Fujimi, Chiyoda, Tokyo

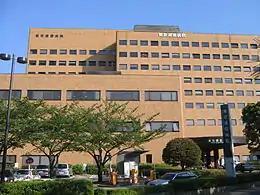

Formerly part of the Banchō area, it is an upper scale mostly residential area. It houses several educational facilities, notably Hosei University, as well as the residence of the Ambassador of the Philippines, the Embassy of East Timor, and the de facto Embassy of DPRK.